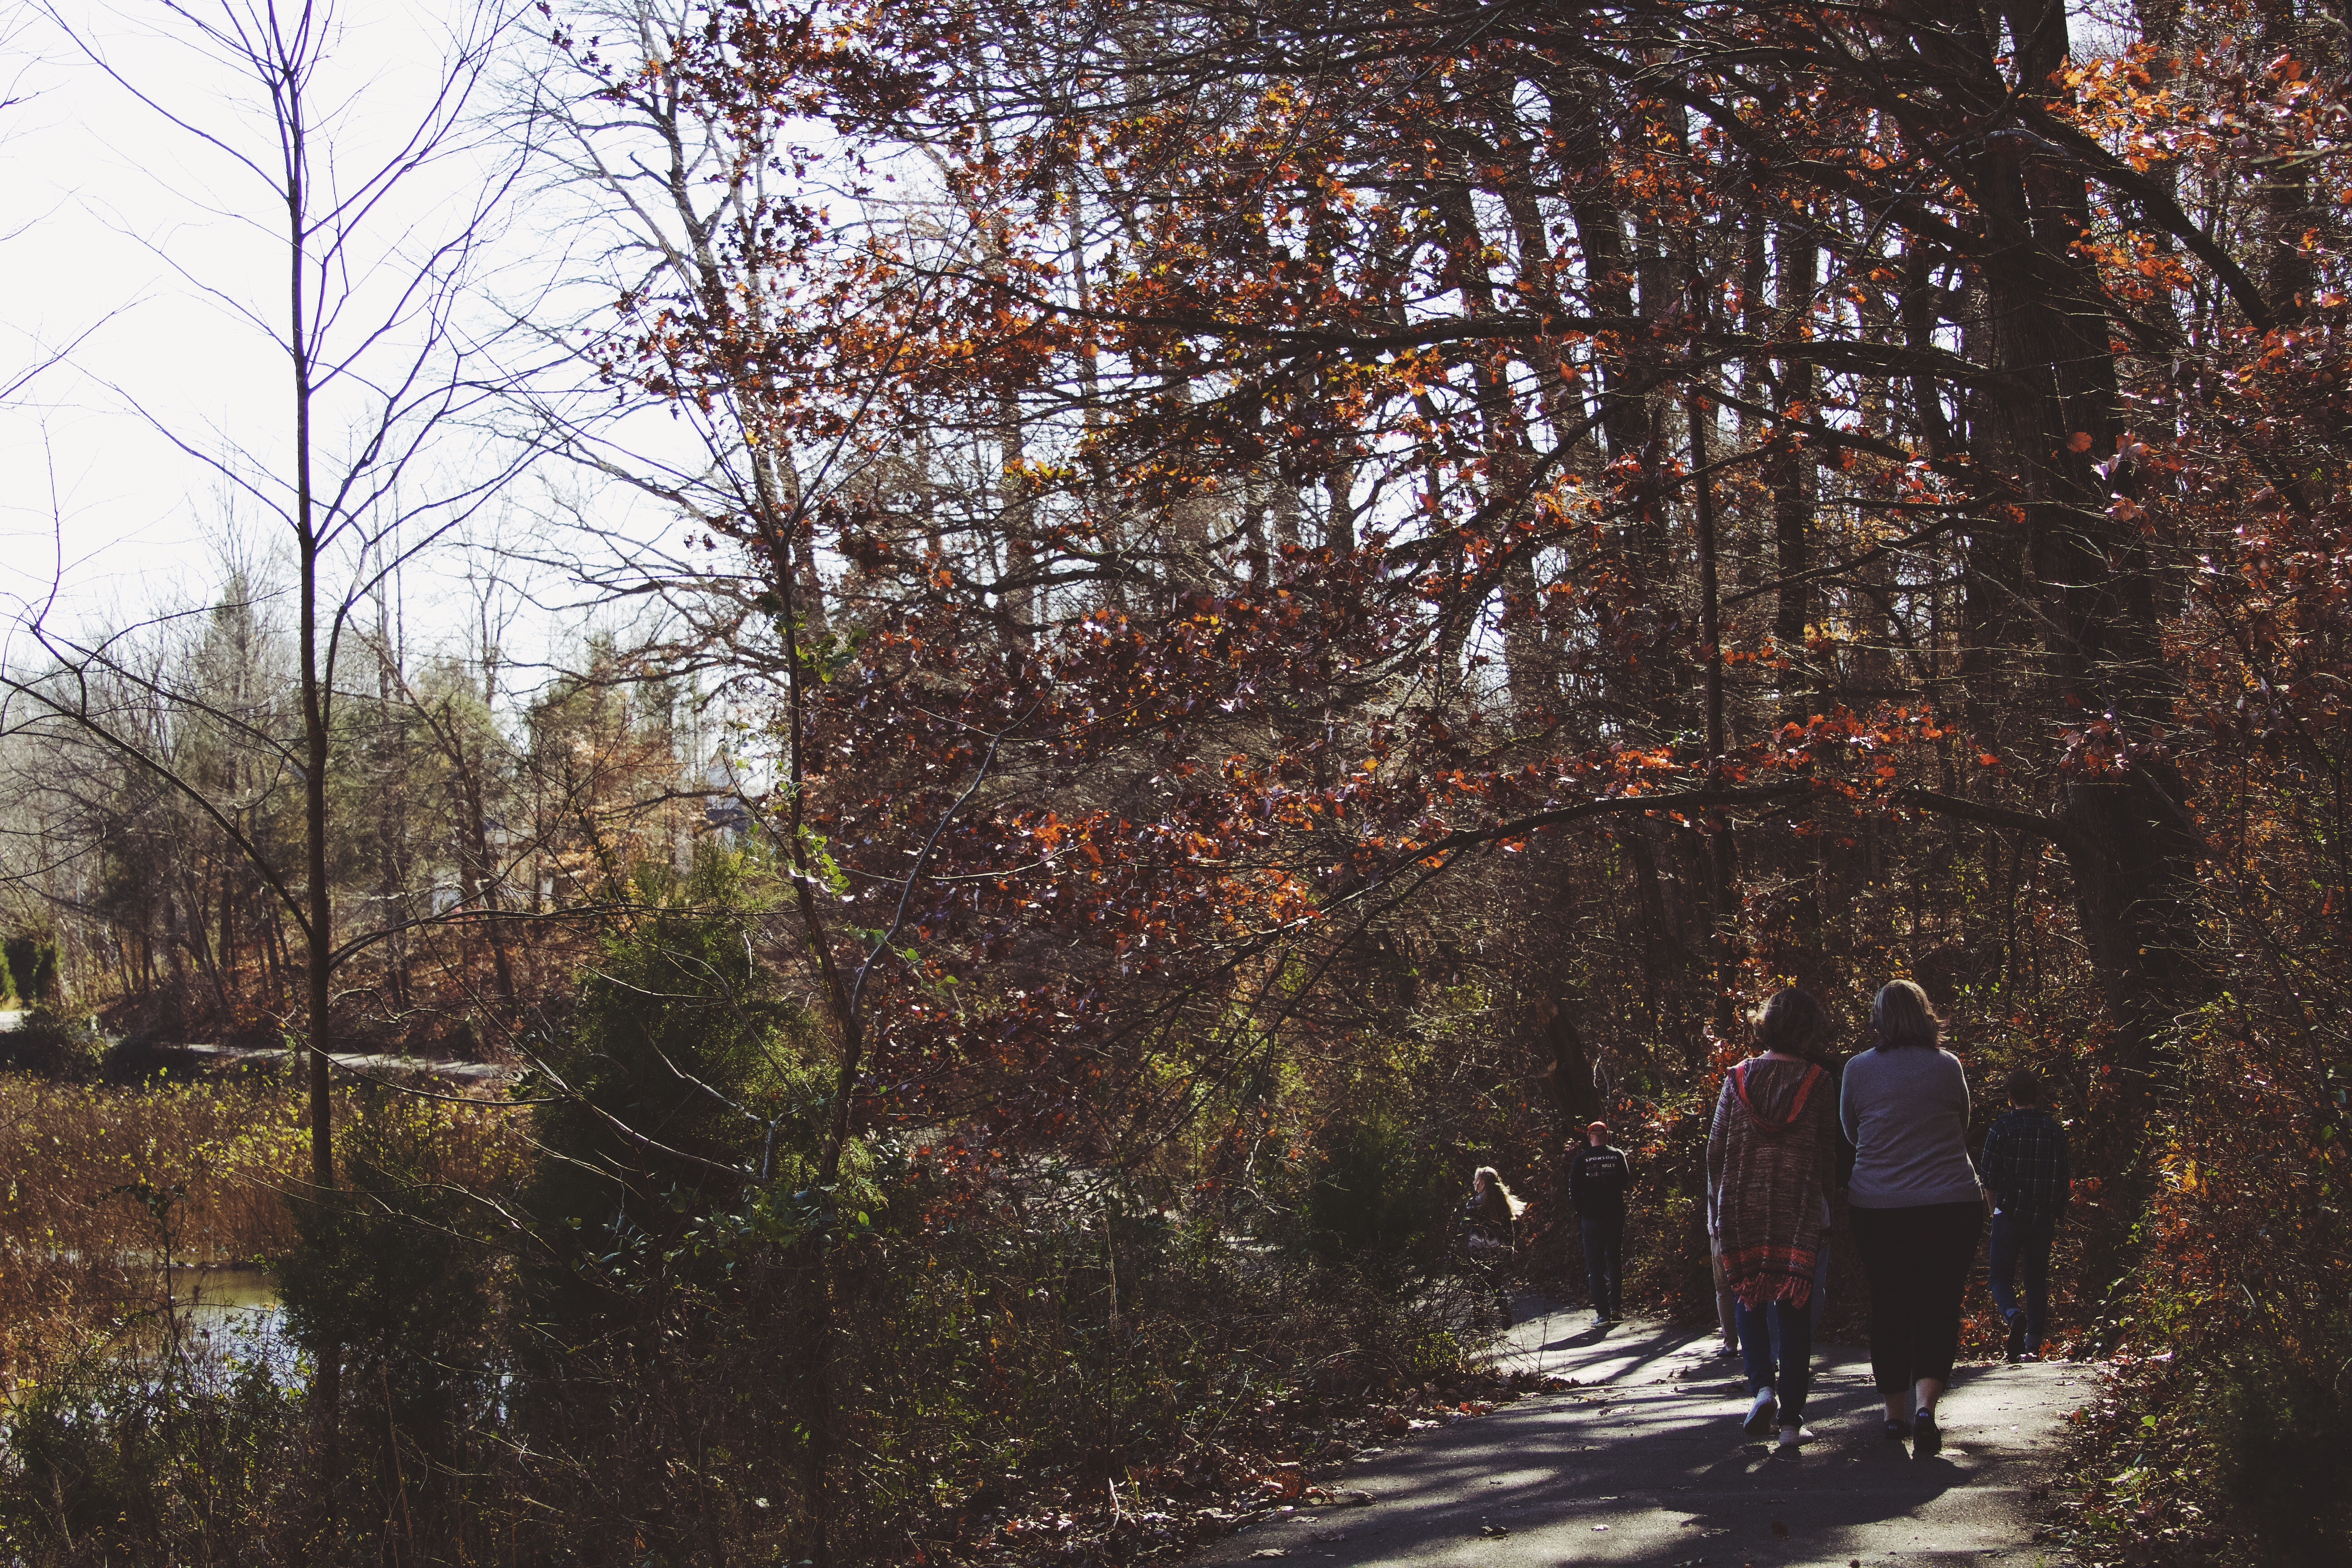
tree, forest, winter, plant, leaf, autumn, season, woodland, woody plant